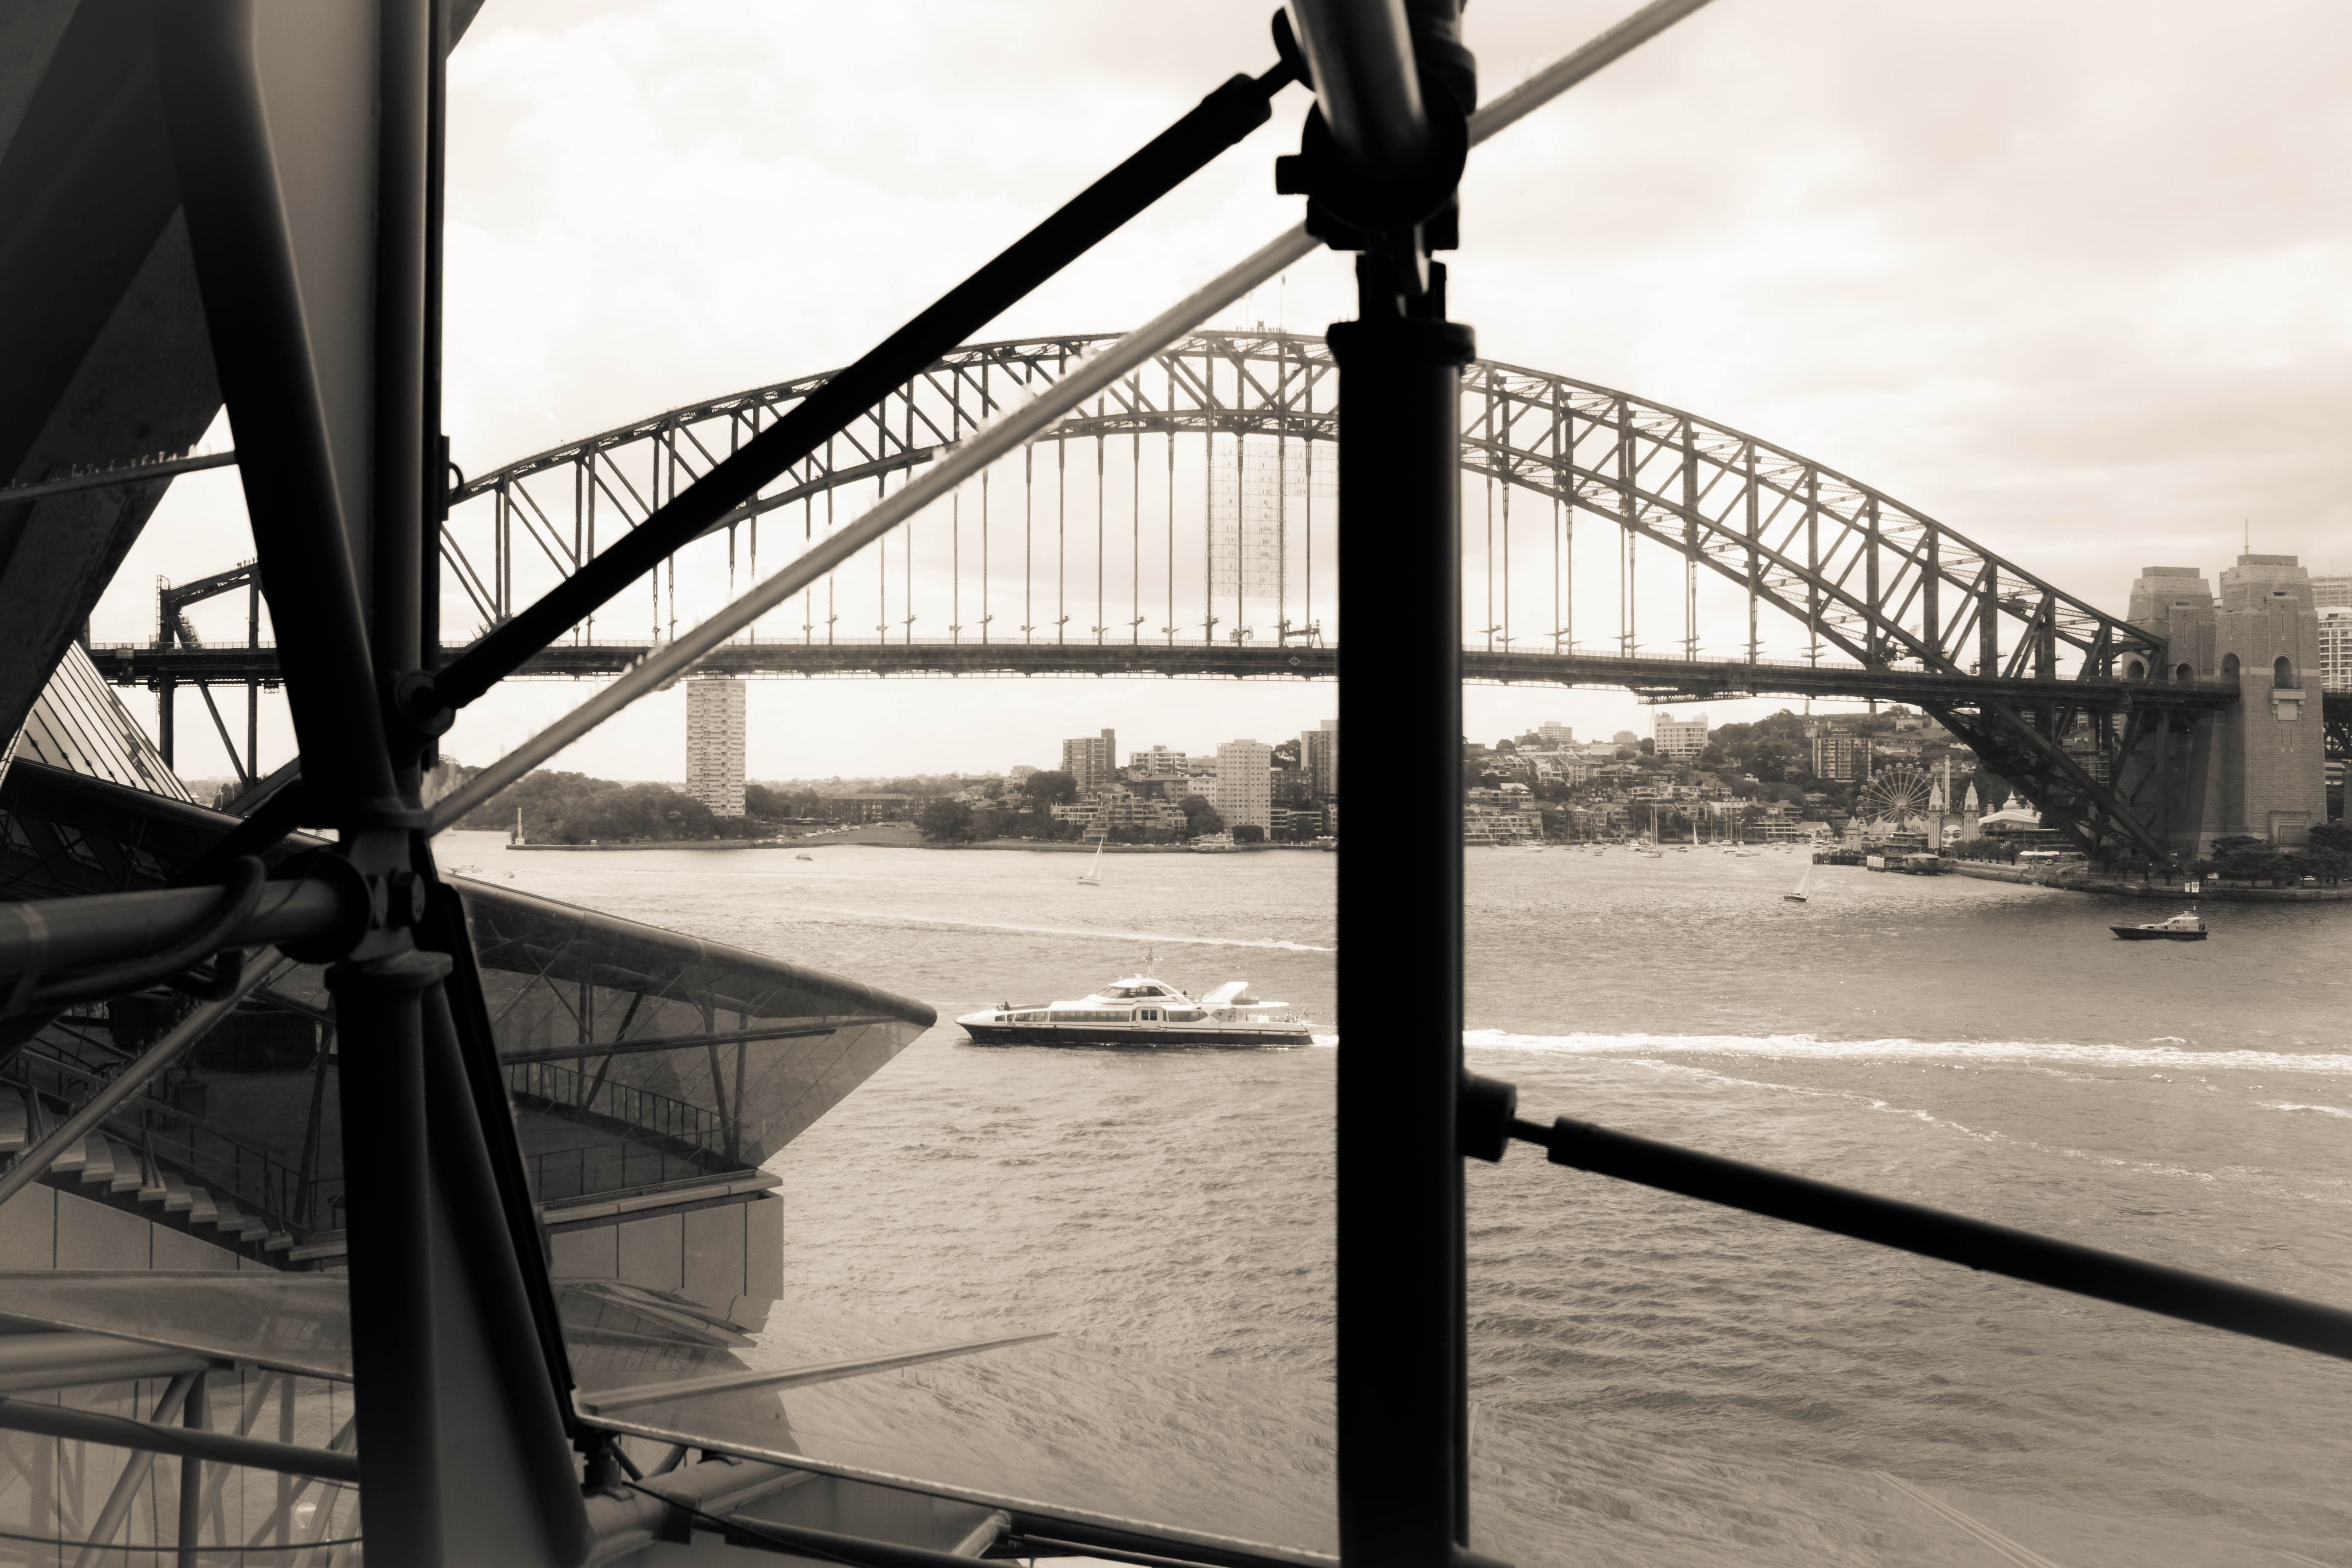
black and white, bridge, black, monochrome, symmetry, shape, monochrome photography, nonbuilding structure